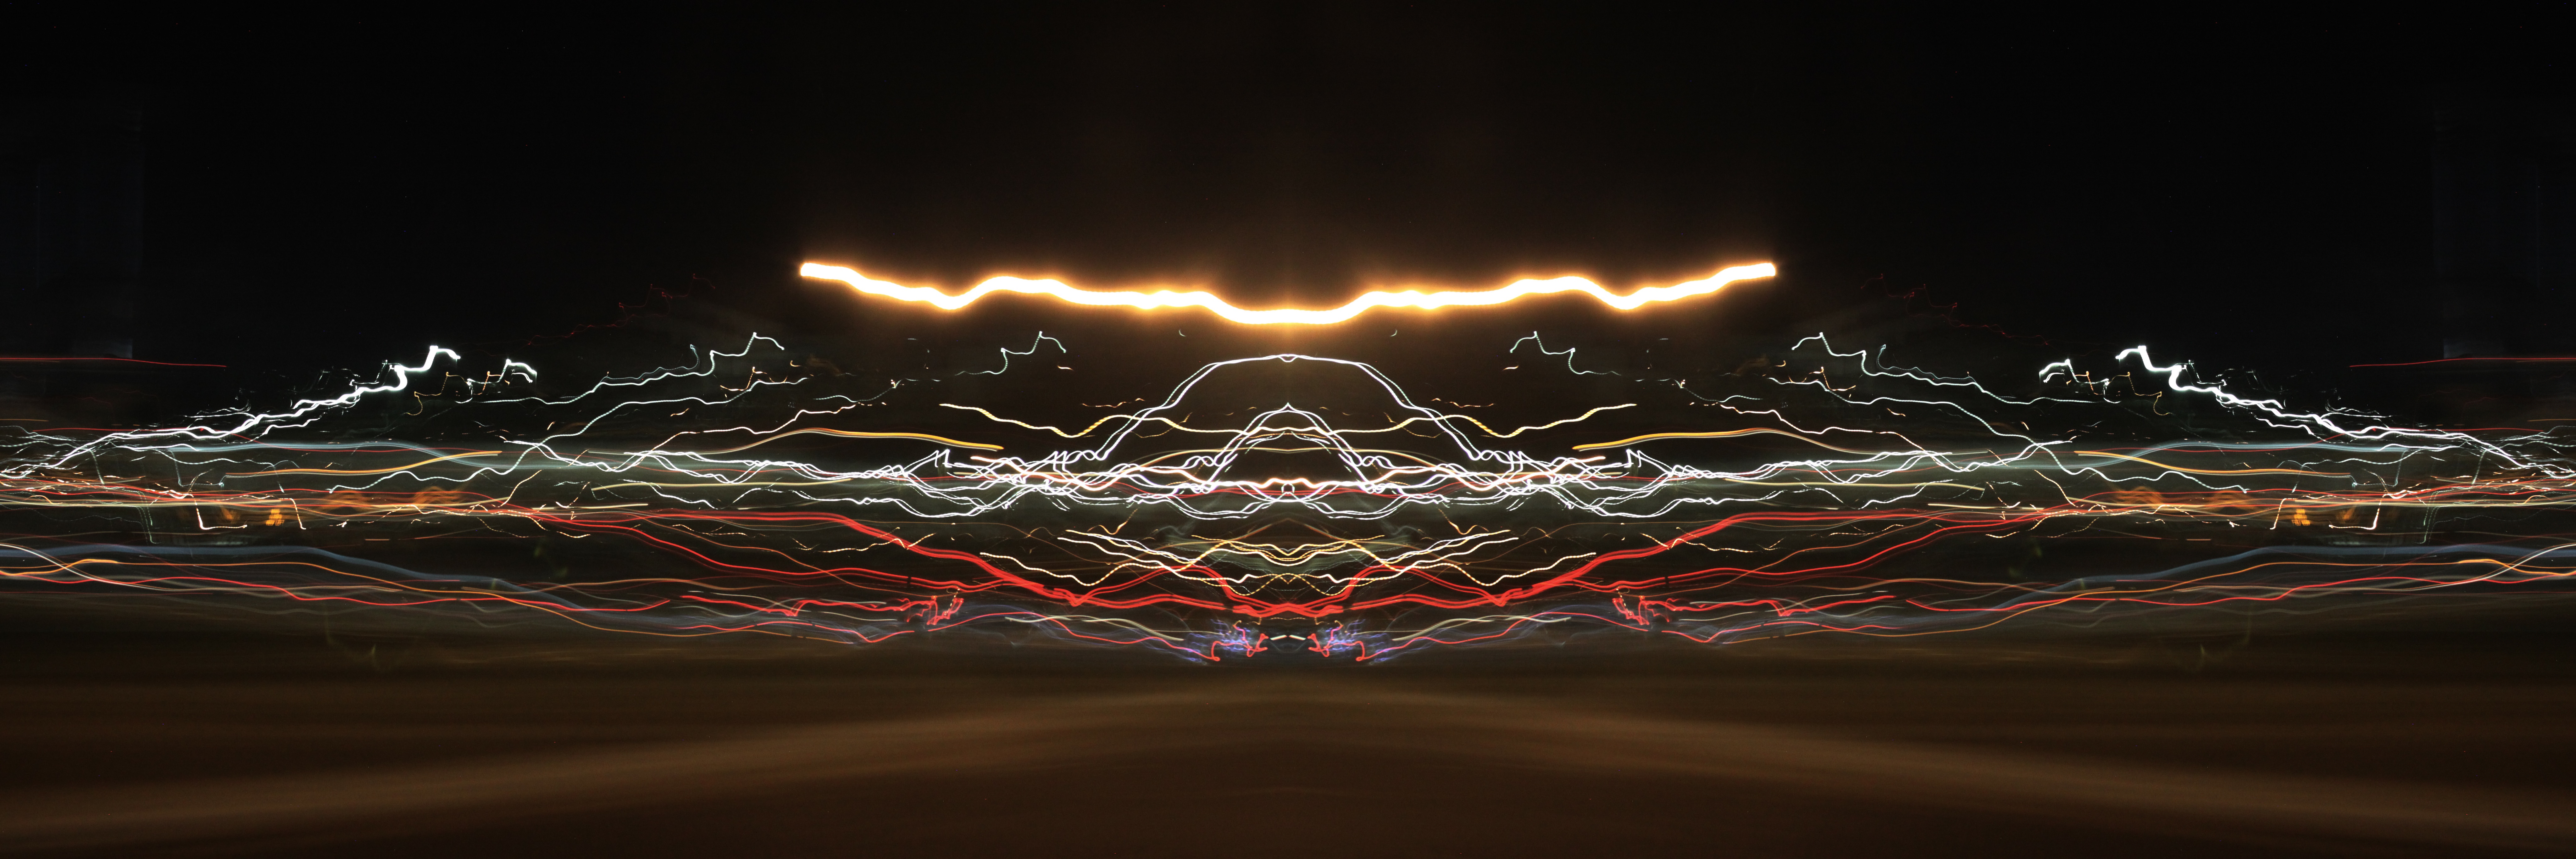
light, night, sparkler, darkness, lighting, christmas decoration, christmas lights